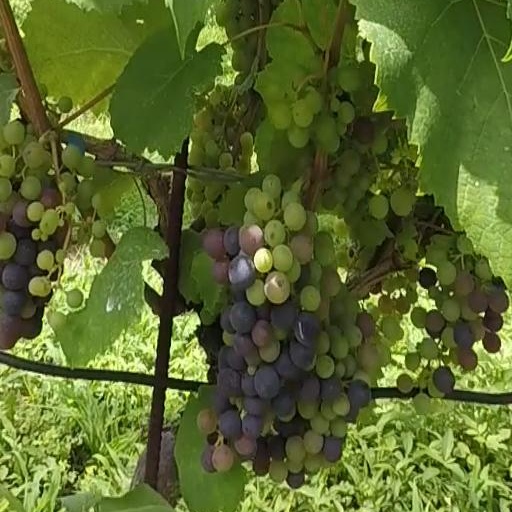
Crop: grape